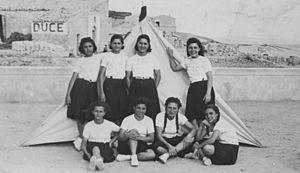
Le fascisme est un système politique autoritaire qui associe populisme, nationalisme et totalitarisme au nom d'un idéal collectif suprême. Mouvement révolutionnaire, il s'oppose frontalement à la démocratie parlementaire et au libéralisme traditionnel, et remet en cause l'individualisme codifié par la pensée philosophique des Lumières. Issu de diverses composantes de la philosophie européenne du XIXᵉ siècle, le fascisme a trouvé dans les circonstances économiques et historiques de l'après-première guerre mondiale le contexte qui lui a permis d'accéder au pouvoir, d'abord en Italie dans les années 1920 avec Mussolini, puis sous une variante accentuée, militariste, en Allemagne dans les années 1930 avec le nazisme et Hitler.